Hull House

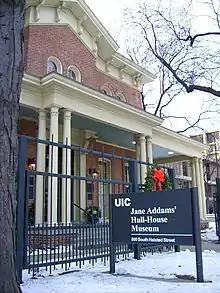

Throughout the first two decades, along with thousands of immigrants from the surrounding area, Hull House attracted many female residents who later became prominent and influential reformers at various levels. At the beginning, Addams and Starr volunteered as on-call doctors when the real doctors either didn't show up or weren't available. They acted as midwives, saved babies from neglect, prepared the dead for burial, nursed the sick, and sheltered domestic violence victims. For example, one Italian bride had lost her wedding ring and in turn was beaten by her husband for a week. She sought shelter at the settlement and it was granted to her. Also, a baby born with a cleft palate was unwanted by his mother so he was kept at the Hull House for six weeks after an operation. In another case, a woman was about to give birth to an illegitimate baby, so none of the Irish matrons would touch it. Addams and Starr stepped in and delivered this helpless little one. Finally, a female Italian immigrant was so thrilled about fresh roses at one of the Hull House receptions that she insisted they had come from Italy. She had never seen anything as beautiful in America despite the fact that she lived within ten blocks of a florist shop. Her limited view of America came from the untidy street she lived on and the long struggle to adapt to American ways. The settlement was also gradually drawn into advocating for legislative reforms at the municipal, state and federal levels, addressing issues such as child labor, women's suffrage, healthcare reform and immigration policy. Some claim that the work of the Hull House marked the beginning of what we know today as "Social Welfare".